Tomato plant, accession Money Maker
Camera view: bottom (45 deg); turntable rotation: 0 degrees
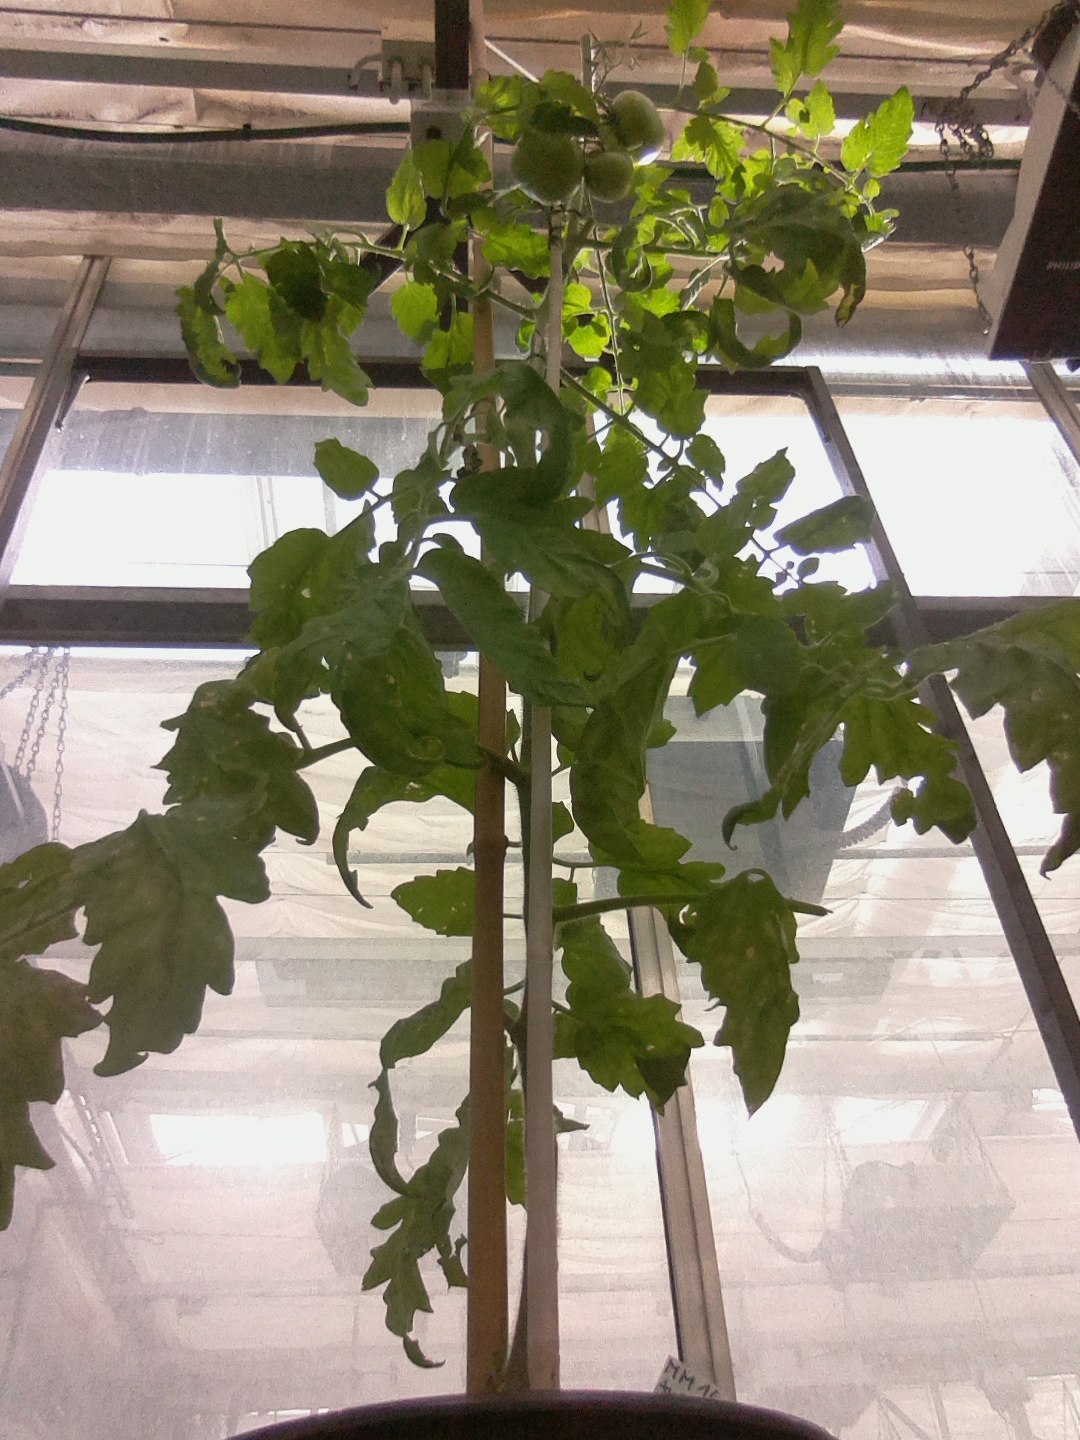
BBCH growth stage 75: 50%-60% of final fruit size